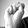
ASL letter: S